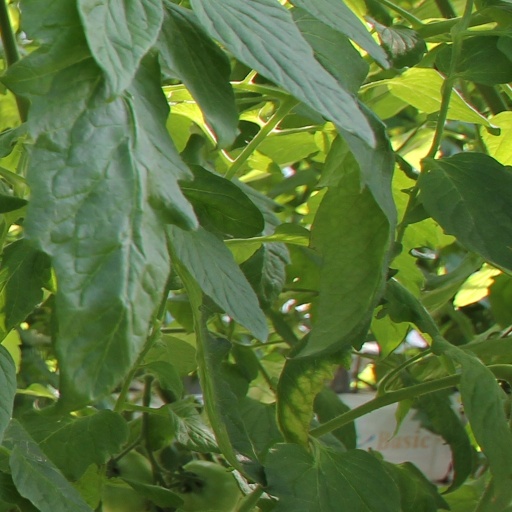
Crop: tomato